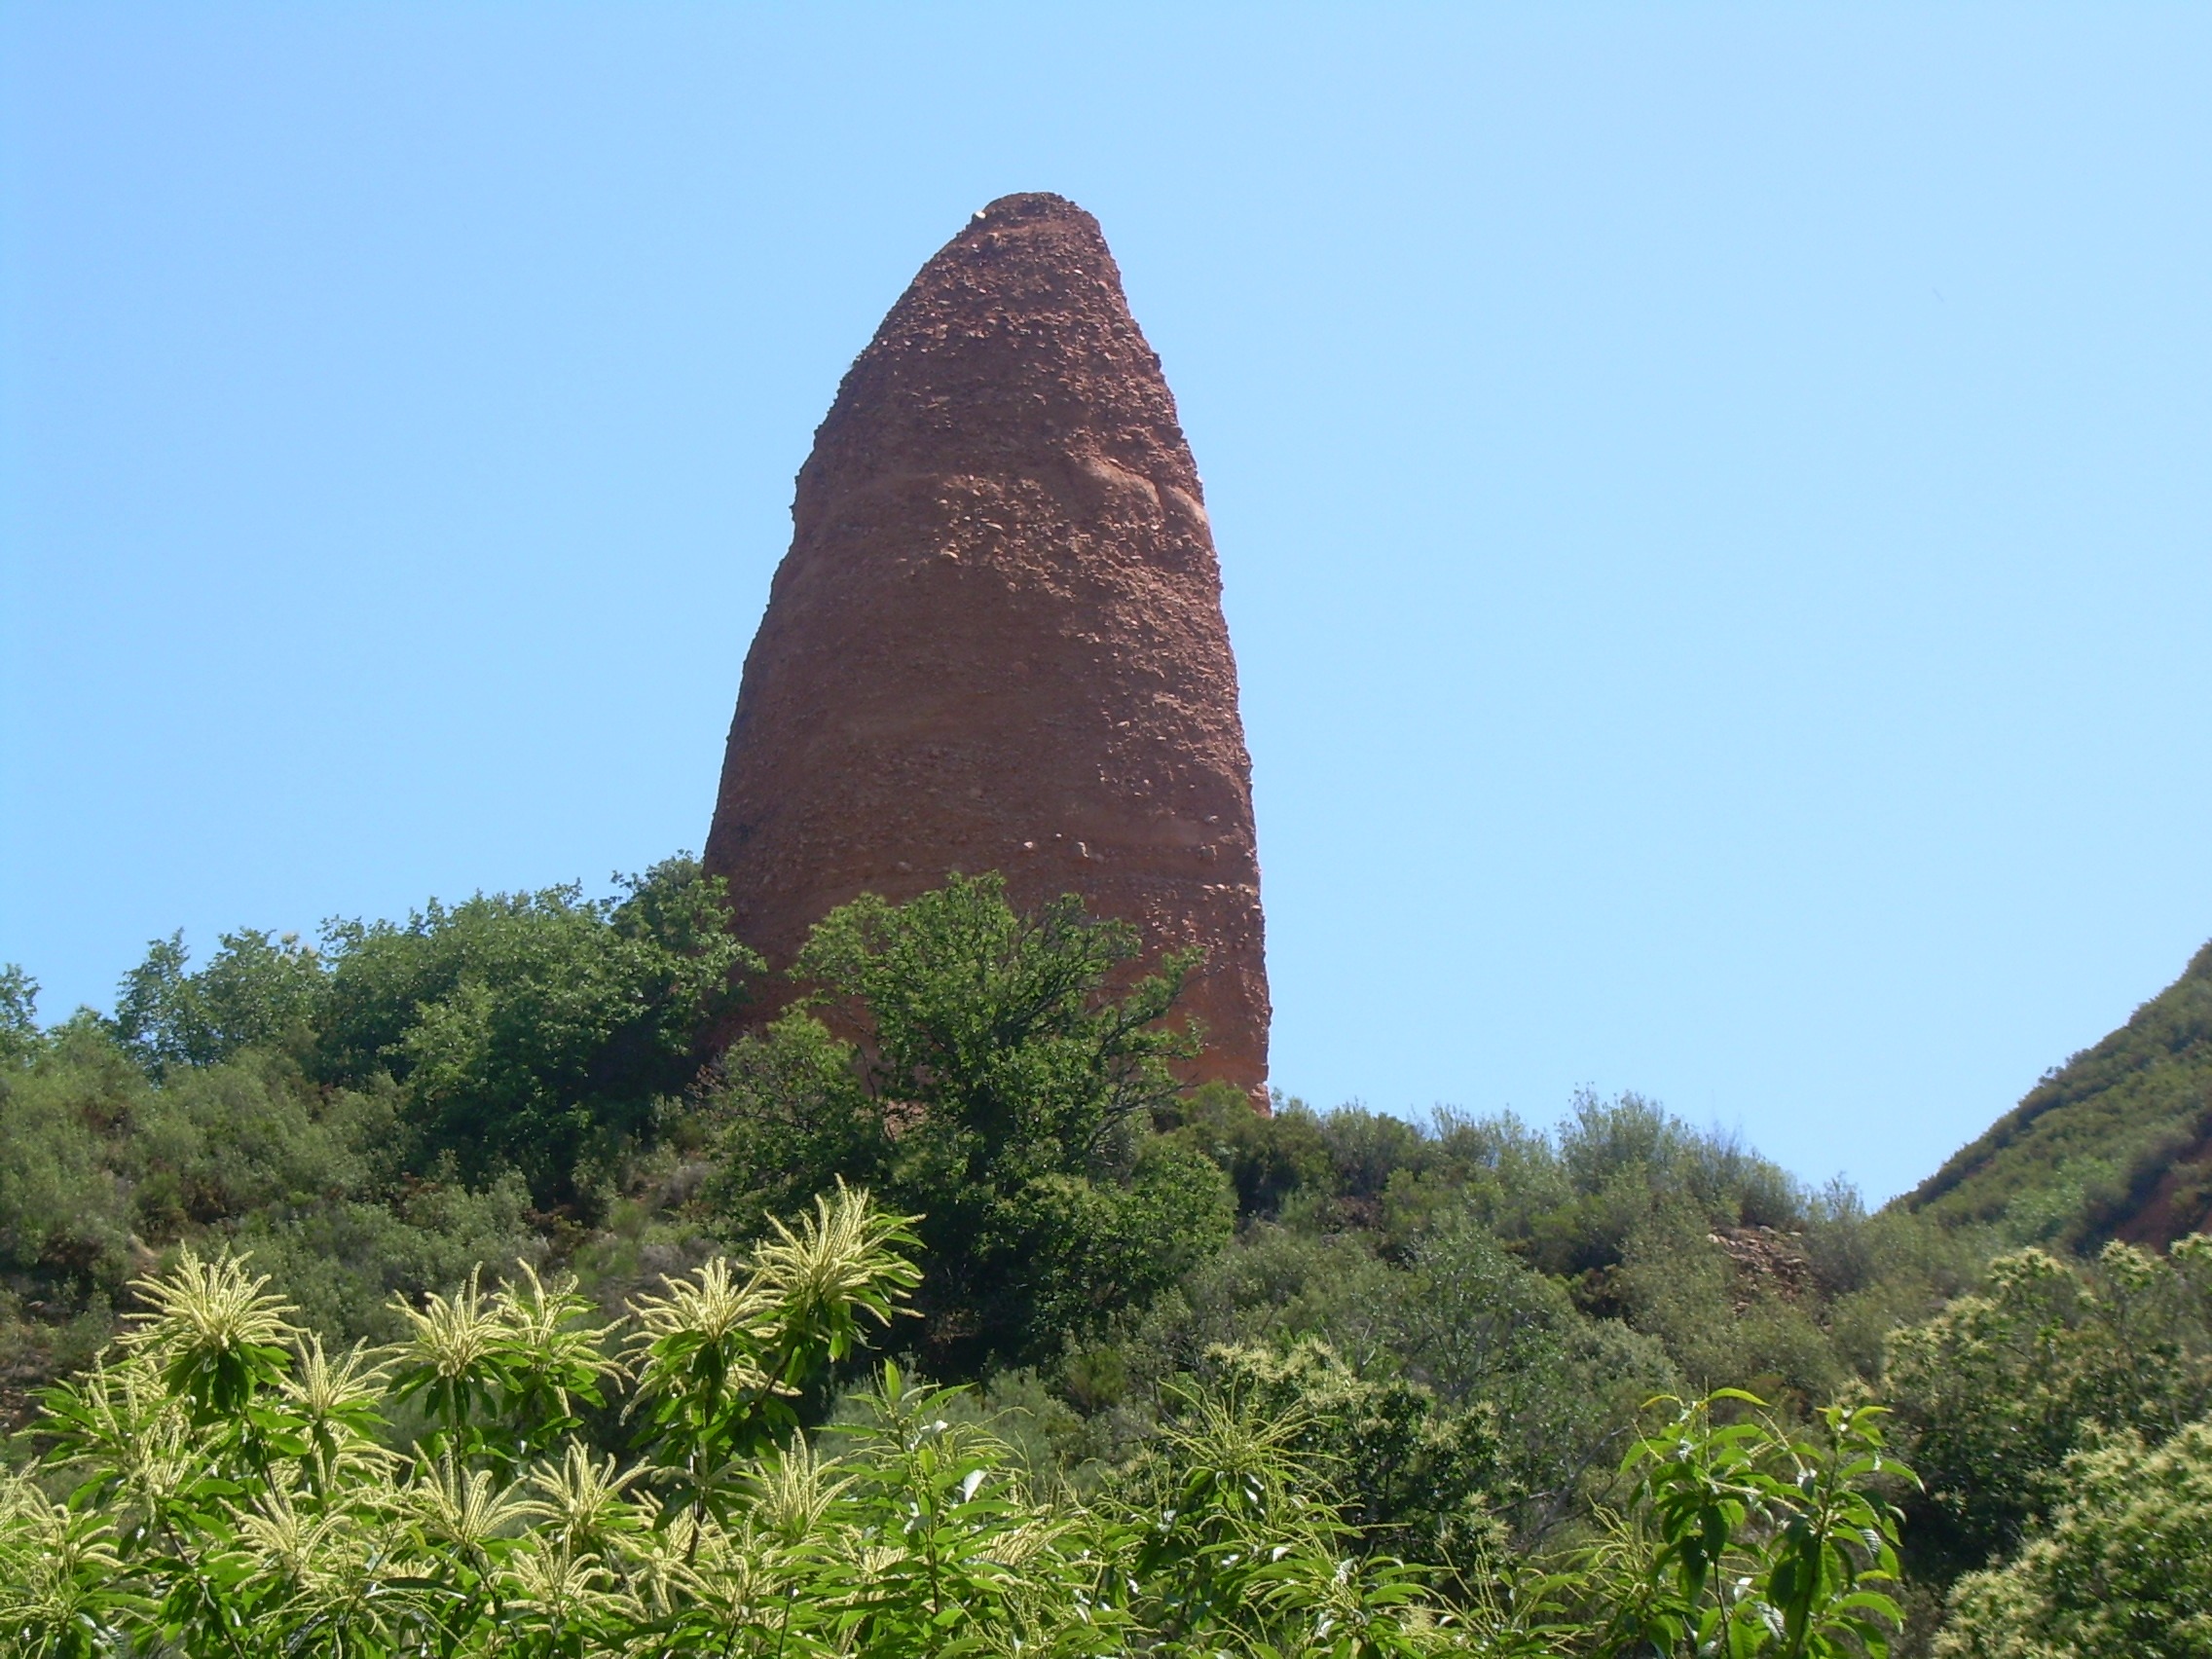
rock, mountain, hill, flower, valley, monument, landmark, gold, ruins, roman, mines, ecosystem, chestnut, mining, bierzo, mountainous landforms, m dulas, medulio